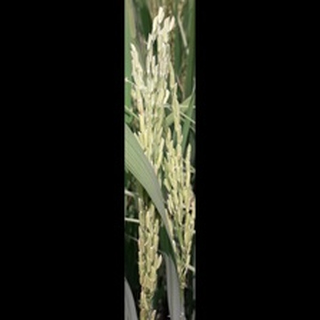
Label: healthy_rice